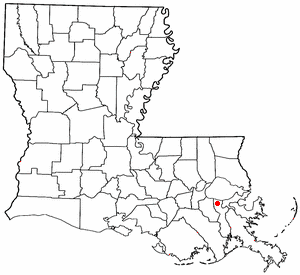
River Ridge est une census-designated place de la paroisse de Jefferson, en Louisiane, aux États-Unis. Elle longe l'autoroute Jefferson sur 4,8 km et borde, au sud, le Mississippi.